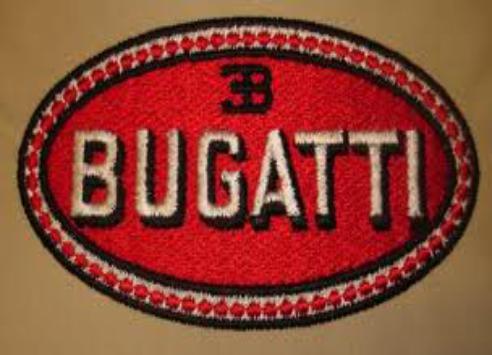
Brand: BUGATTI
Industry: Transportation